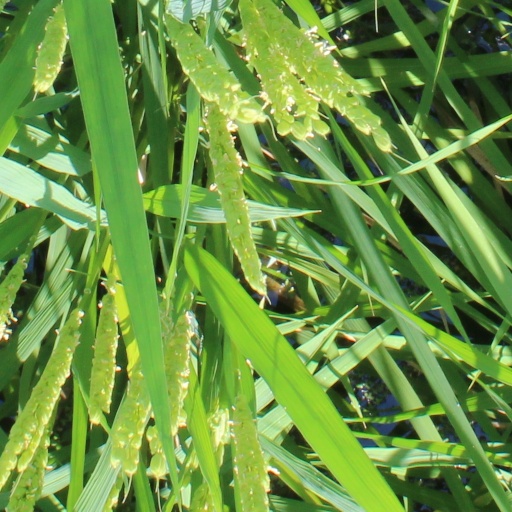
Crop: rice